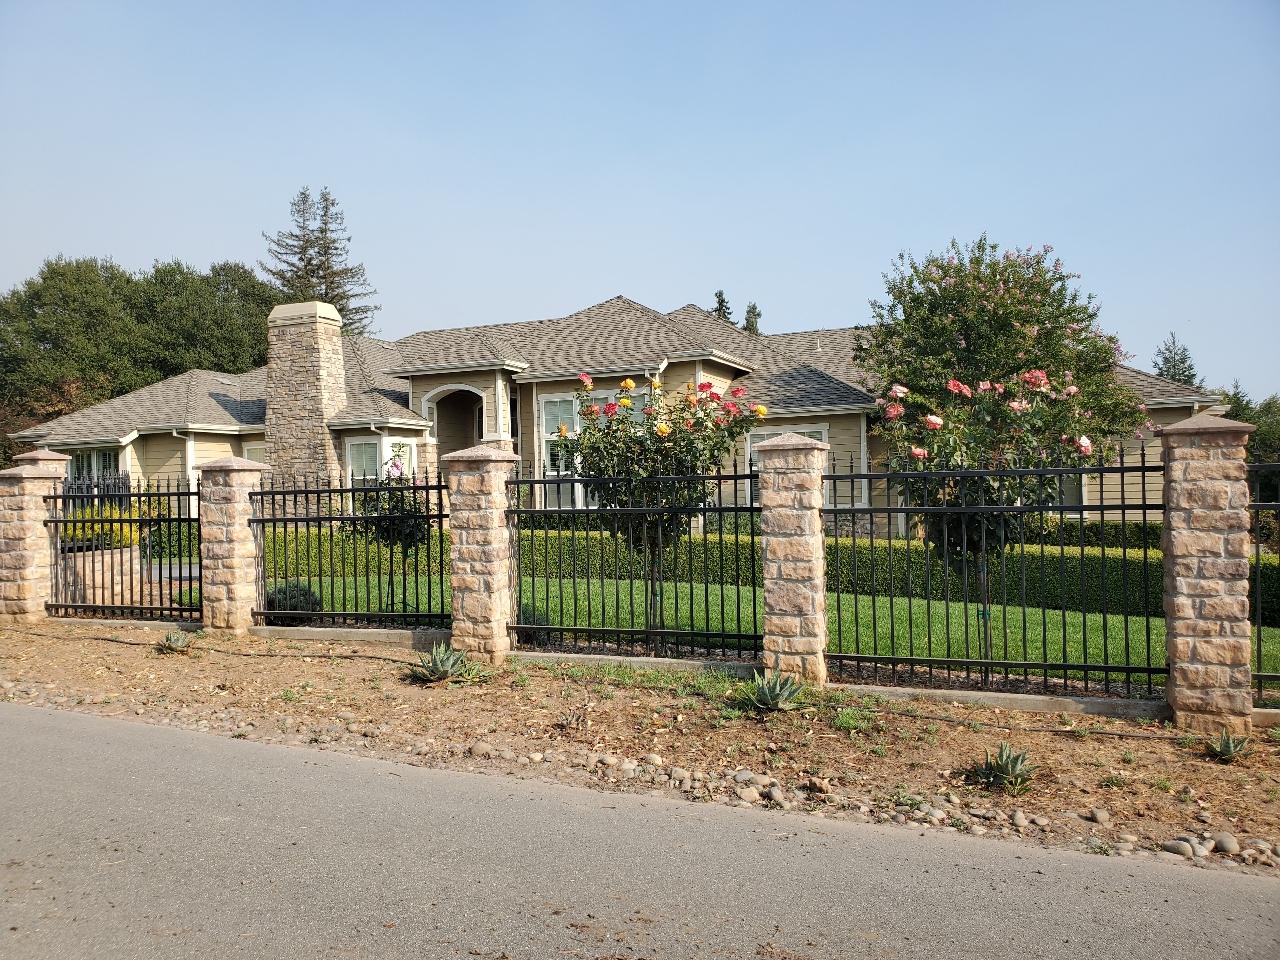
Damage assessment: no_damage